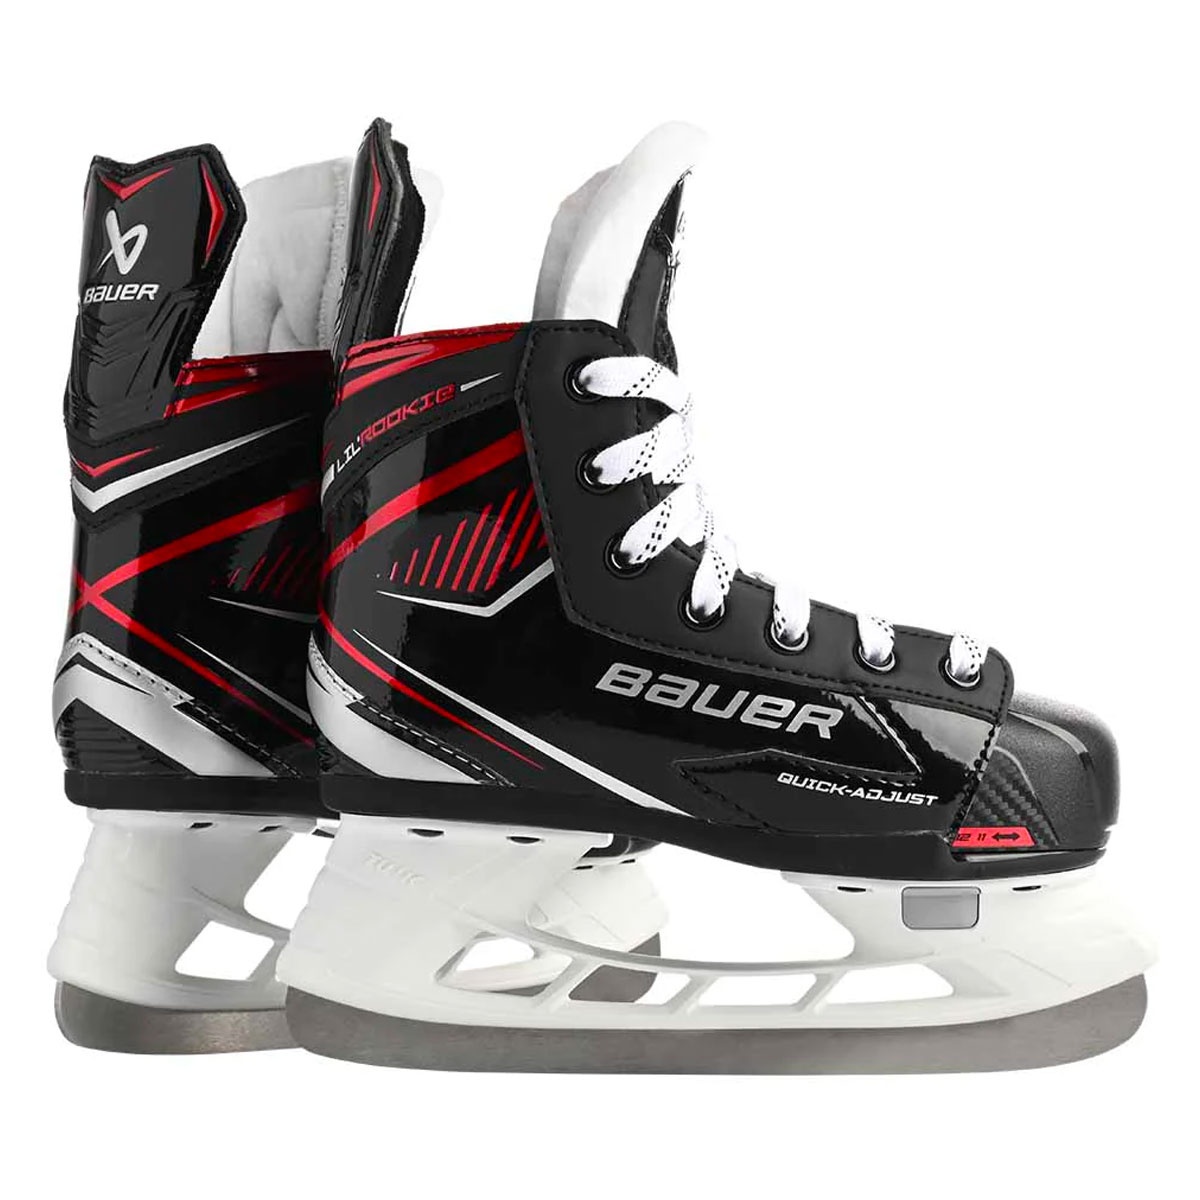
BAUER LIL ROOKIE ADJUSTABLE SKATE YOUTH
The Bauer Lil' Rookie Adjustable Ice Hockey Skates are perfect for new ice skaters. These skates are great as they grow with the feet. The f ibre composite quarter package offers support without stiffness, ideal for skaters new to the ice. Quarter Package: Fibre composite quarter package that offers support without stiffness, ideal for new skaters Tongue: 30oz felt with liner Lining Material: Soft Microfibre Ankle Padding: Foam ankle pads for premium comfort Facing: Traditional eyelet facing Liner: Microfibre Toe Cap: Adjustable for length Footbed: EVA foam Holder: Bauer Ice Holder Outsole: TPR Blade Holder: Tuuk Adjust holder Runner: Steel runner
Brand: Skaters Network
Category: Sporting Goods > Athletics > Figure Skating & Hockey > Ice Skates